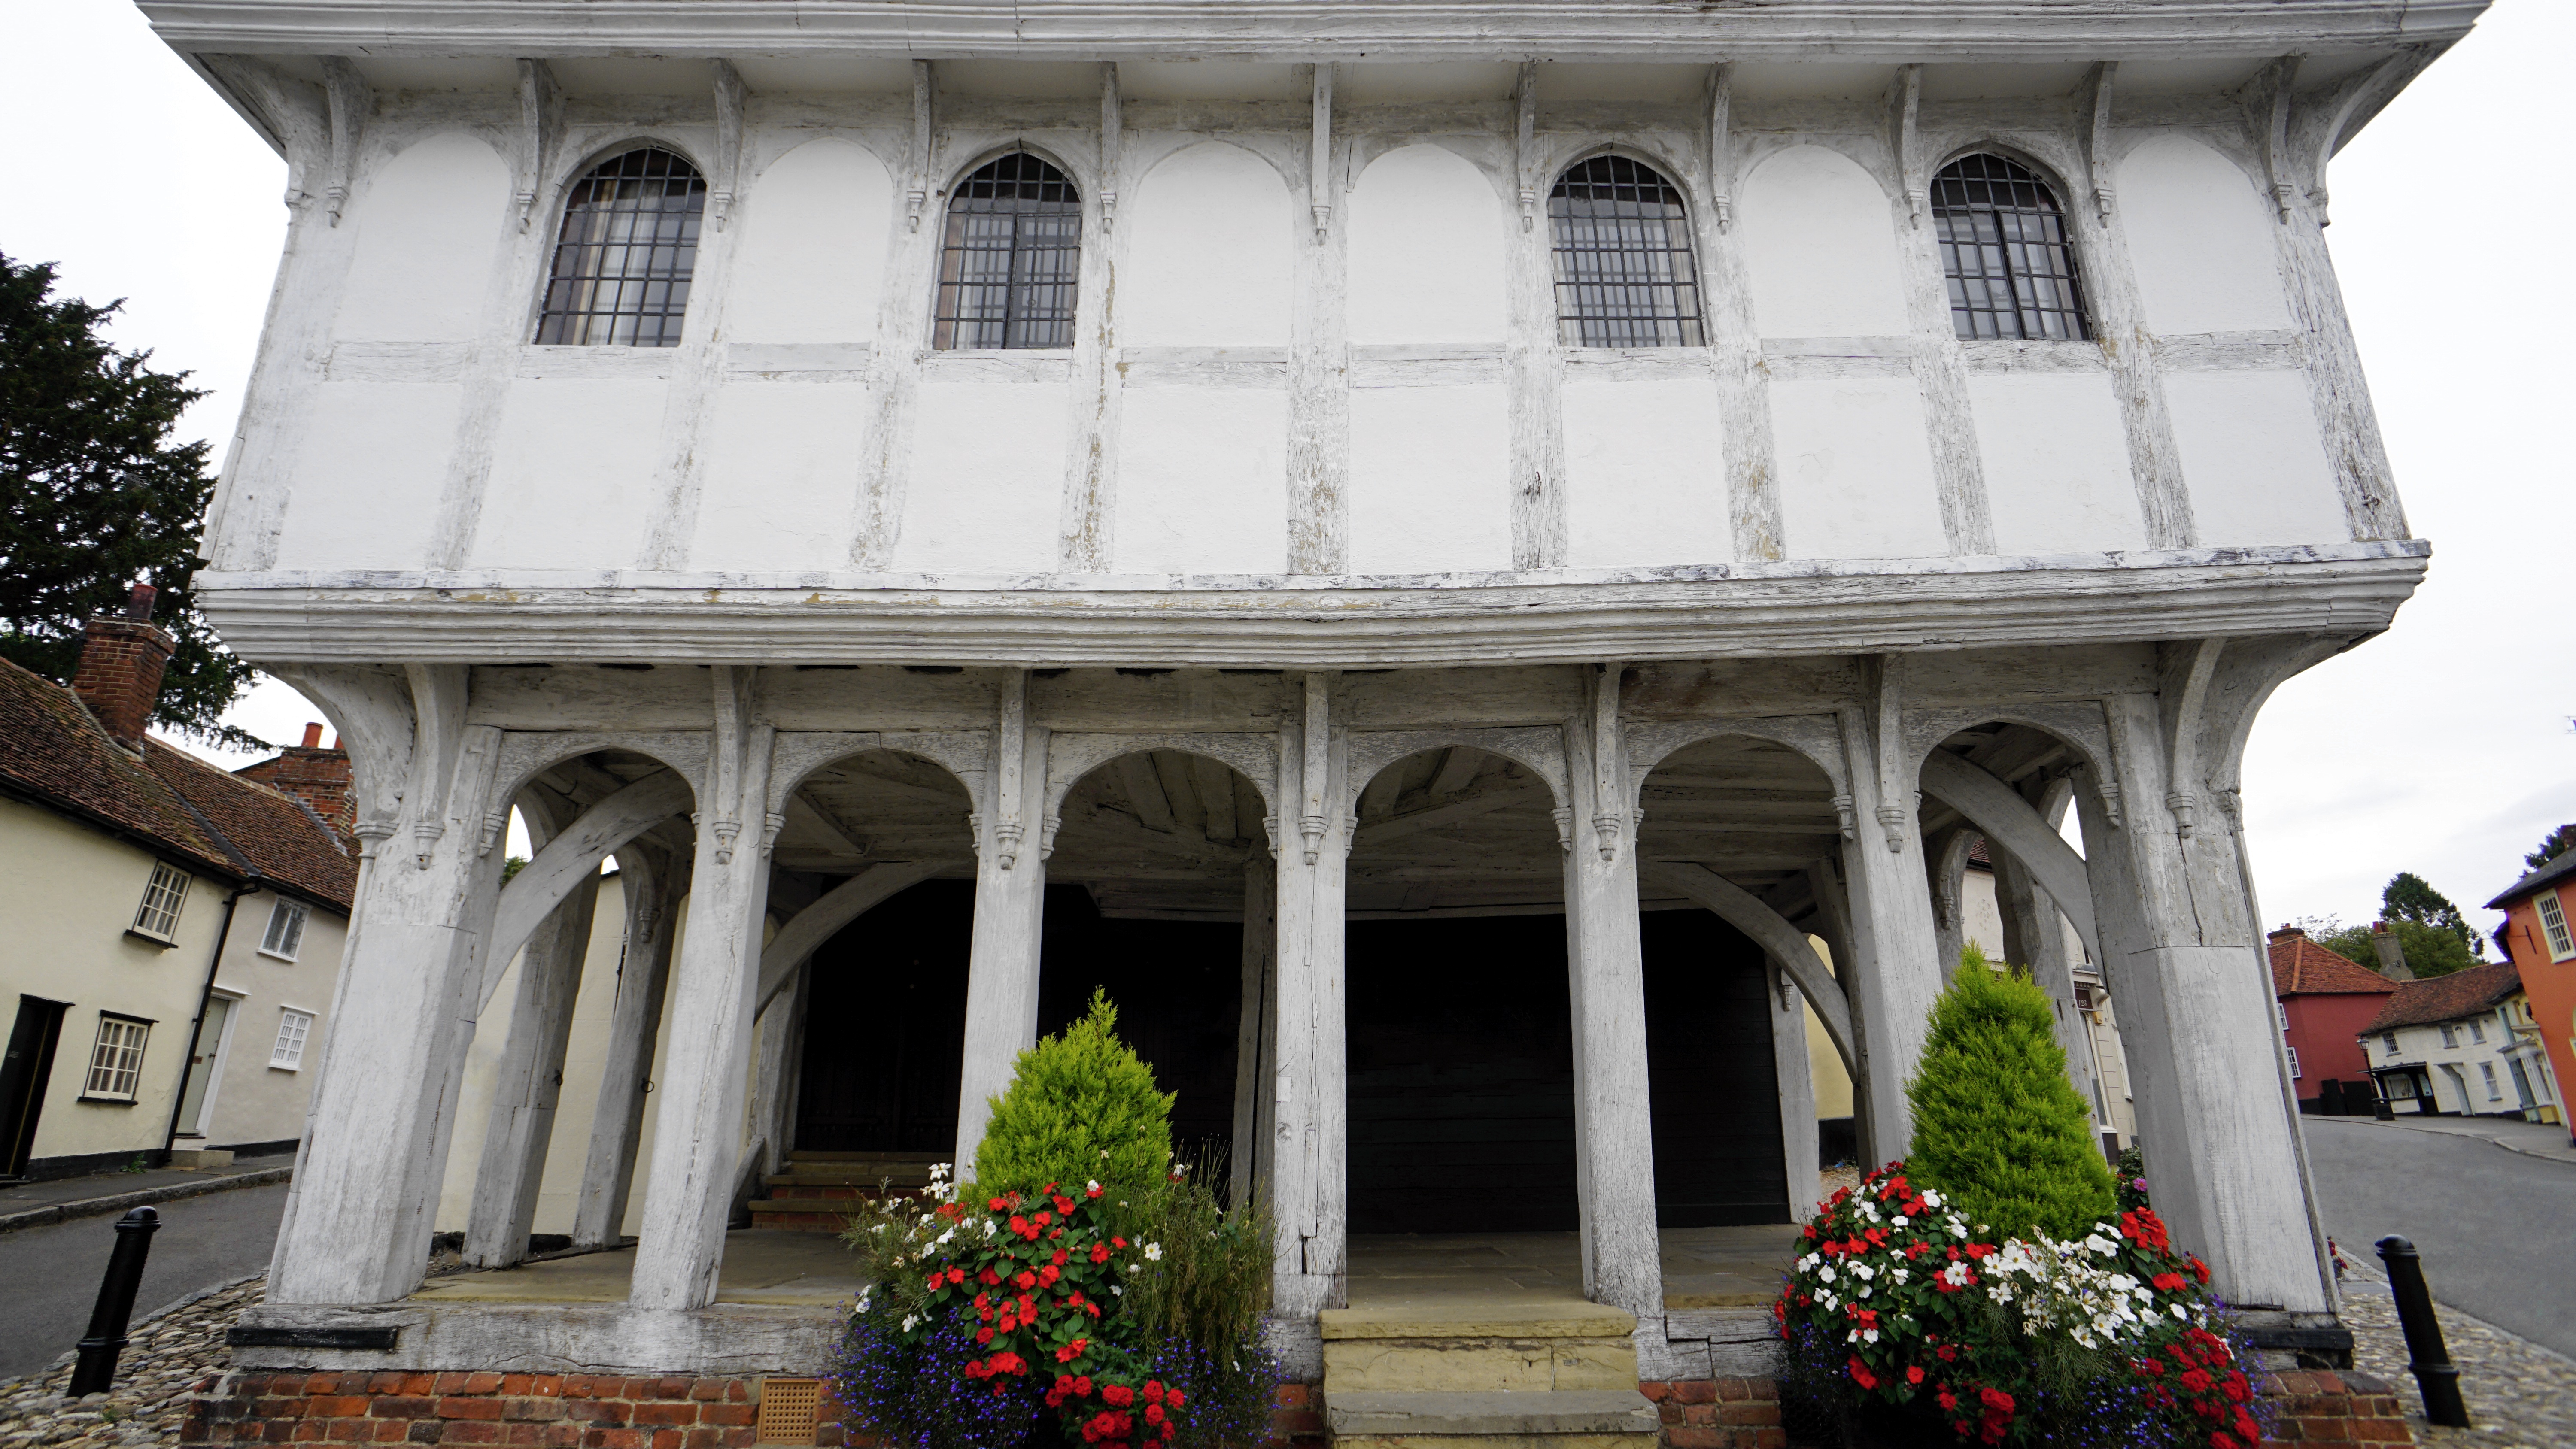
architecture, structure, window, town, building, palace, old, arch, column, landmark, facade, exterior, tourism, place of worship, england, medieval, temple, shrine, history, timber, european, timbered, ancient history, ancient roman architecture